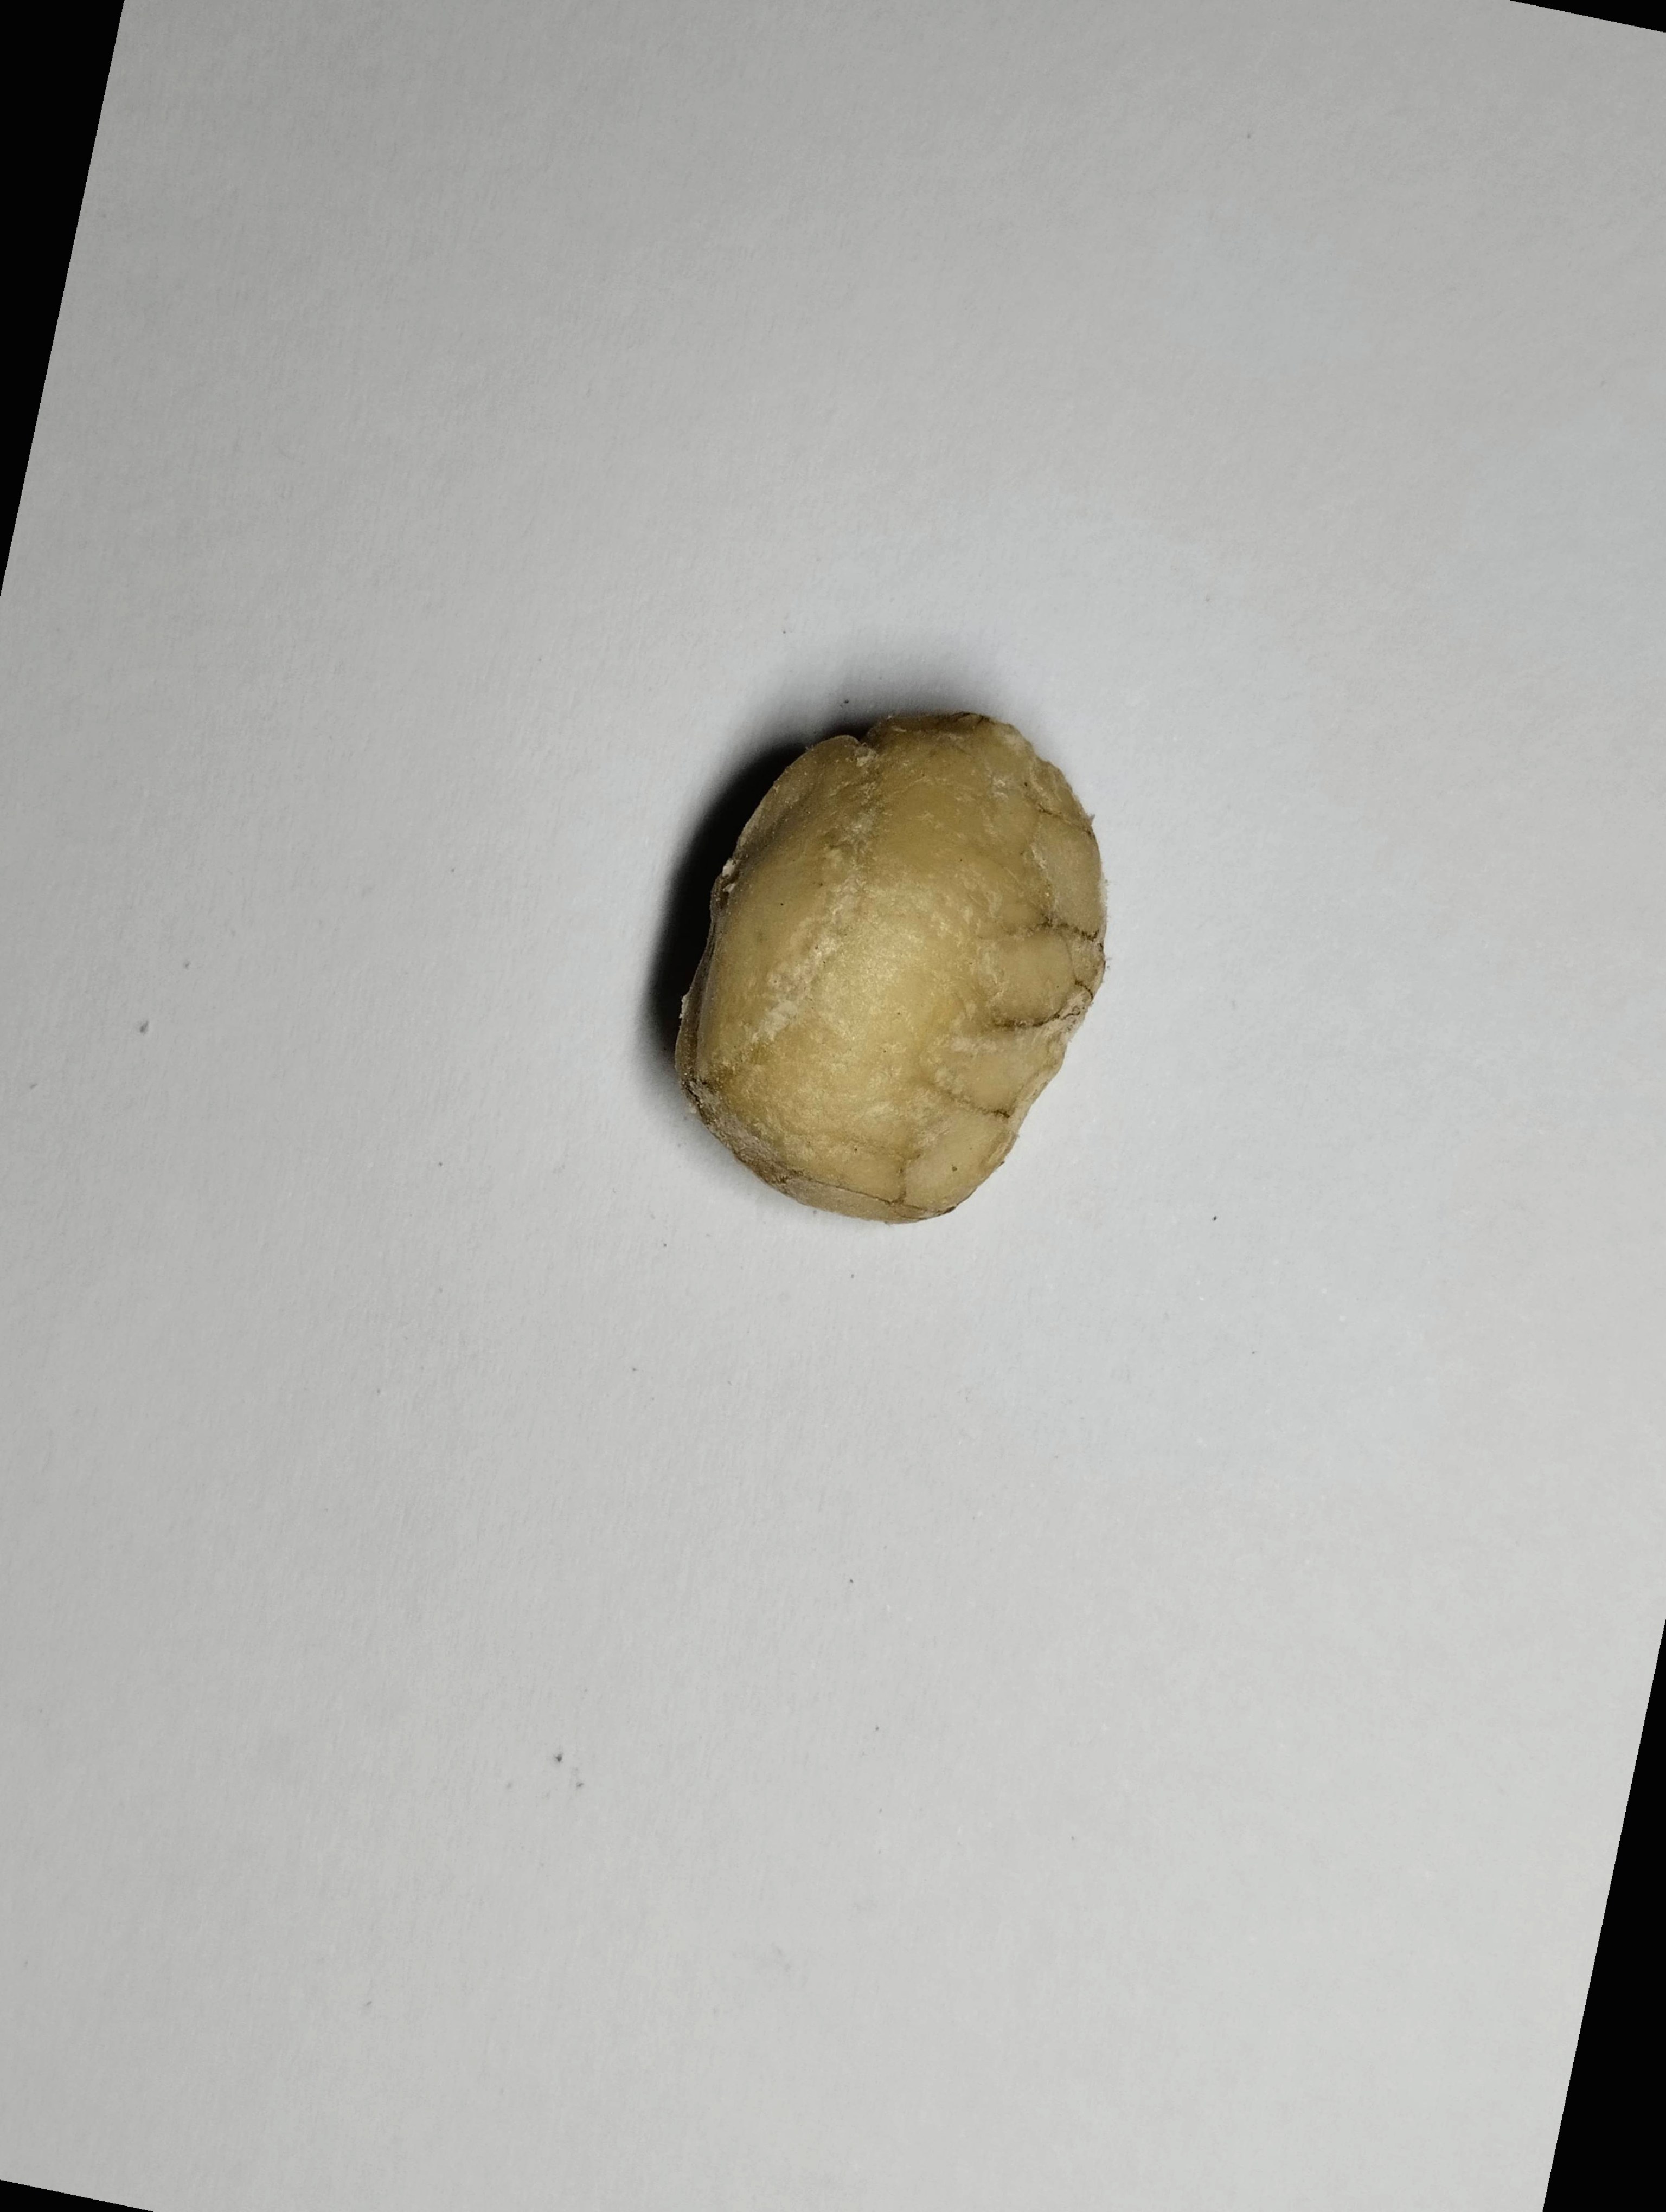
Label: bagus (good seed)